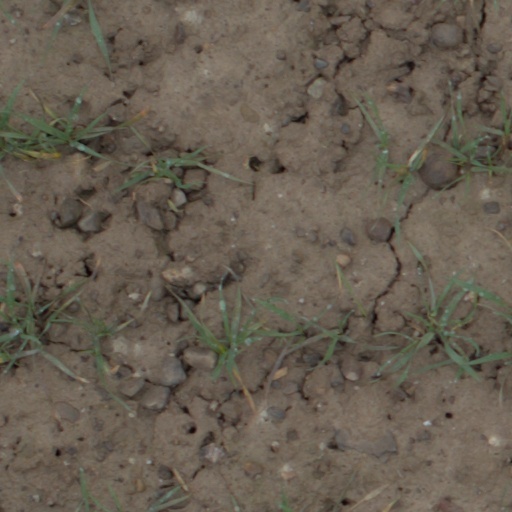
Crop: wheat